Clermont-Ferrand

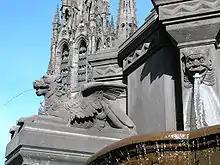
One of the 48 public fountains with the cathedral in background. The fountain and the cathedral are made with the typical black volcanic stone of the area, named "pierre de Volvic".

Food production and processing as well as engineering are major employers in the area, as are the many research facilities of leading computer software and pharmaceutical companies.